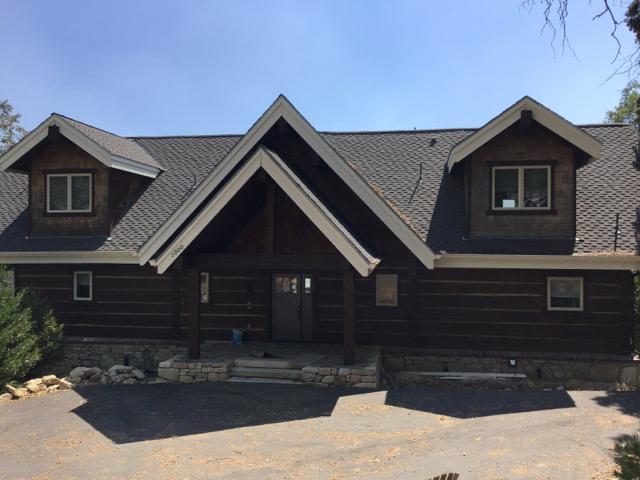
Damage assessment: no_damage